Coupon (finance)

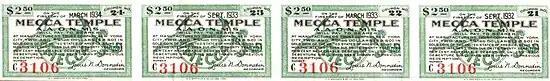
Uncut bond coupons on 1922 Mecca Temple (NY, NY, U.S.A.) construction bond

In finance, a coupon is the interest payment received by a bondholder from the date of issuance until the date of maturity of a bond.